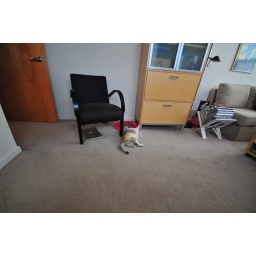
Alice has taken to plopping herself on the floor then batting around the light-up ball in the way-too-pink plaything.